Maximilian Kaller

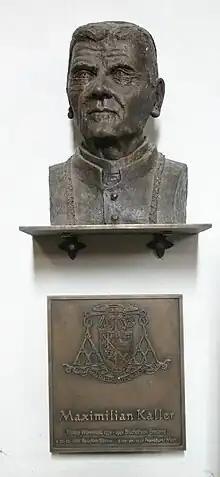
Bust of Kaller in Frombork's Archcathedral Basilica of the Assumption of the Blessed Virgin Mary and St. Andrew, Frombork.

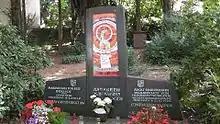
Grave of Maximilian Kaller – with bishop Adolf Kindermann in Königstein im Taunus

Maximilian Kaller (10 October 1880 – 7 July 1947) was Roman Catholic Bishop of Ermland in East Prussia from 1930 to 1947. However, "de facto" expelled from mid-August 1945, he was a special bishop for the homeland-expellees until his death.